390th Strategic Missile Wing

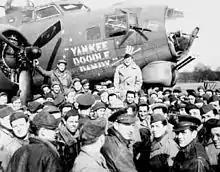
390th's "Yankee Doodle Dandy" with James Cagney

The group was sometimes diverted from the strategic mission to fly interdiction and ground support missions. On 25 May 1944, a detachment of the group was directed to bomb coastal defenses in France using radar, despite weather conditions that were ideal for visual bombing. Although crewmembers were not advised why radar bombing was directed, this mission was a test to determine if pathfinder operations would succeed if the weather over Normandy was foul when the invasion took place. Thereafter, the group would frequently use pathfinder techniques when clouds obscured its assigned targets. The group bombed the coast near Caen fifteen minutes before the D-Day landings in Normandy on 6 June 1944. It attacked enemy artillery in support of ground forces during Operation Cobra, the breakout at Saint-Lô in late July 1944.